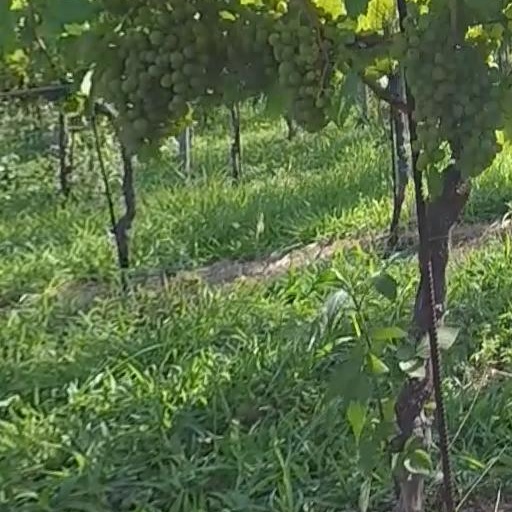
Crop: grape